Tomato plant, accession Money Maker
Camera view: bottom (45 deg); turntable rotation: 0 degrees
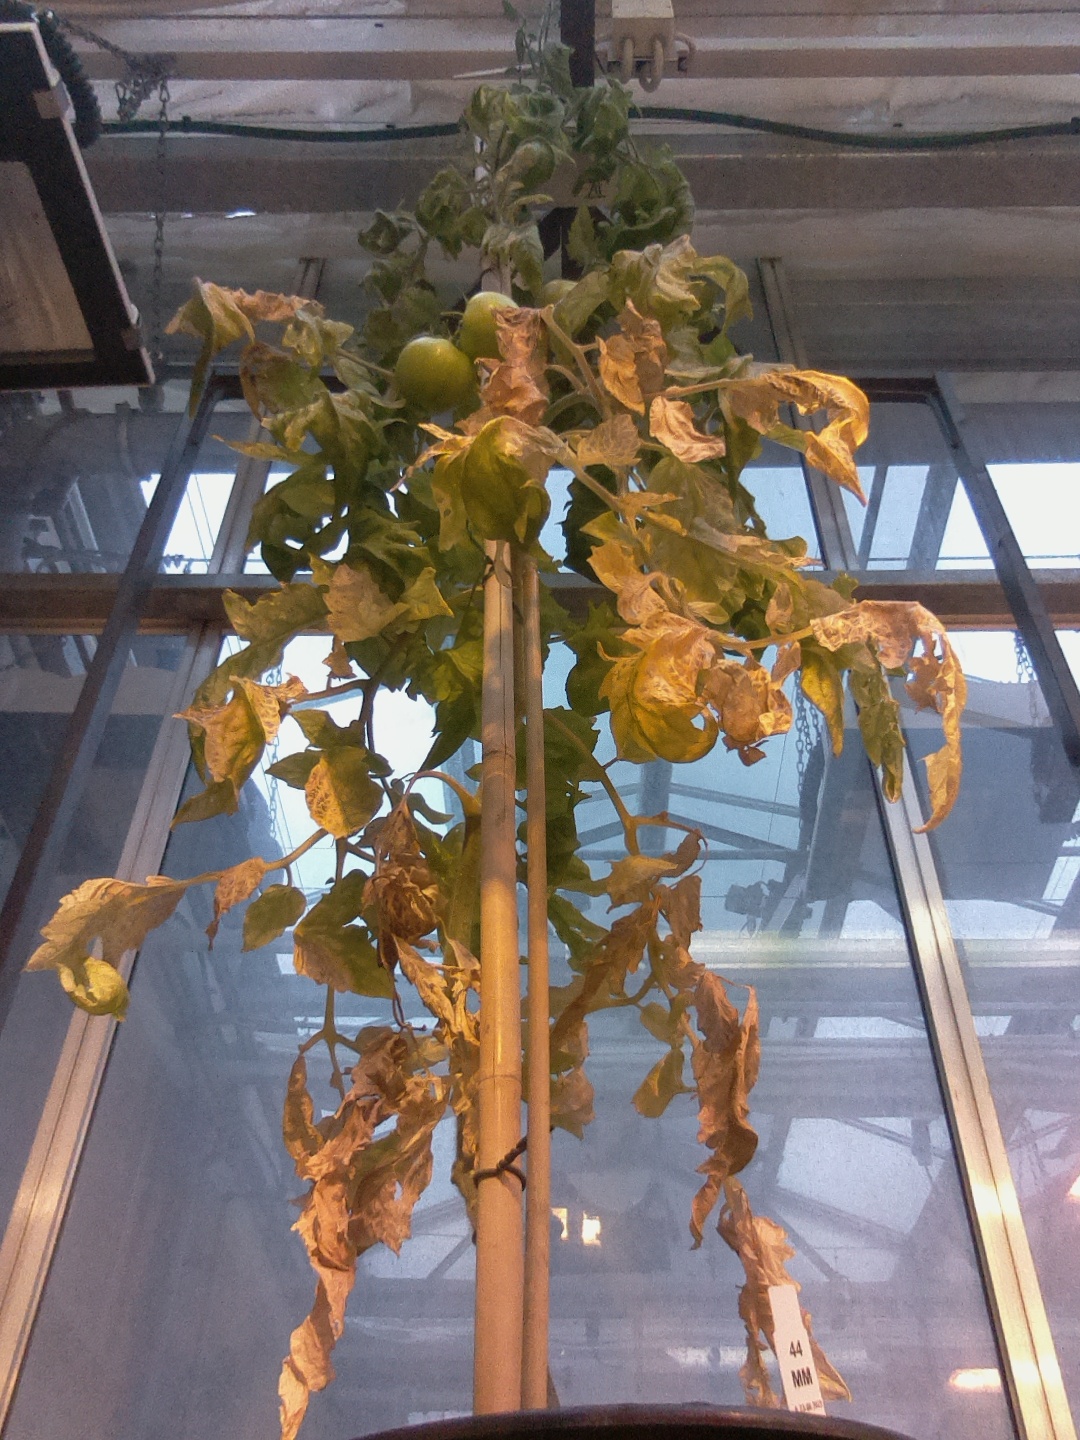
BBCH growth stage 81: 10%-20% of fruits show typical fully ripe color